America's Next Top Model season 8

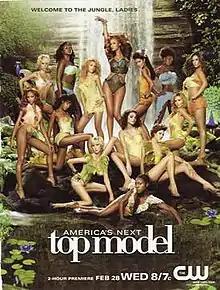

The eighth cycle of America's Next Top Model aired from February 28, 2007, to May 16, 2007, and was the second season of the series to be aired on The CW network.